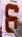
Number: 6